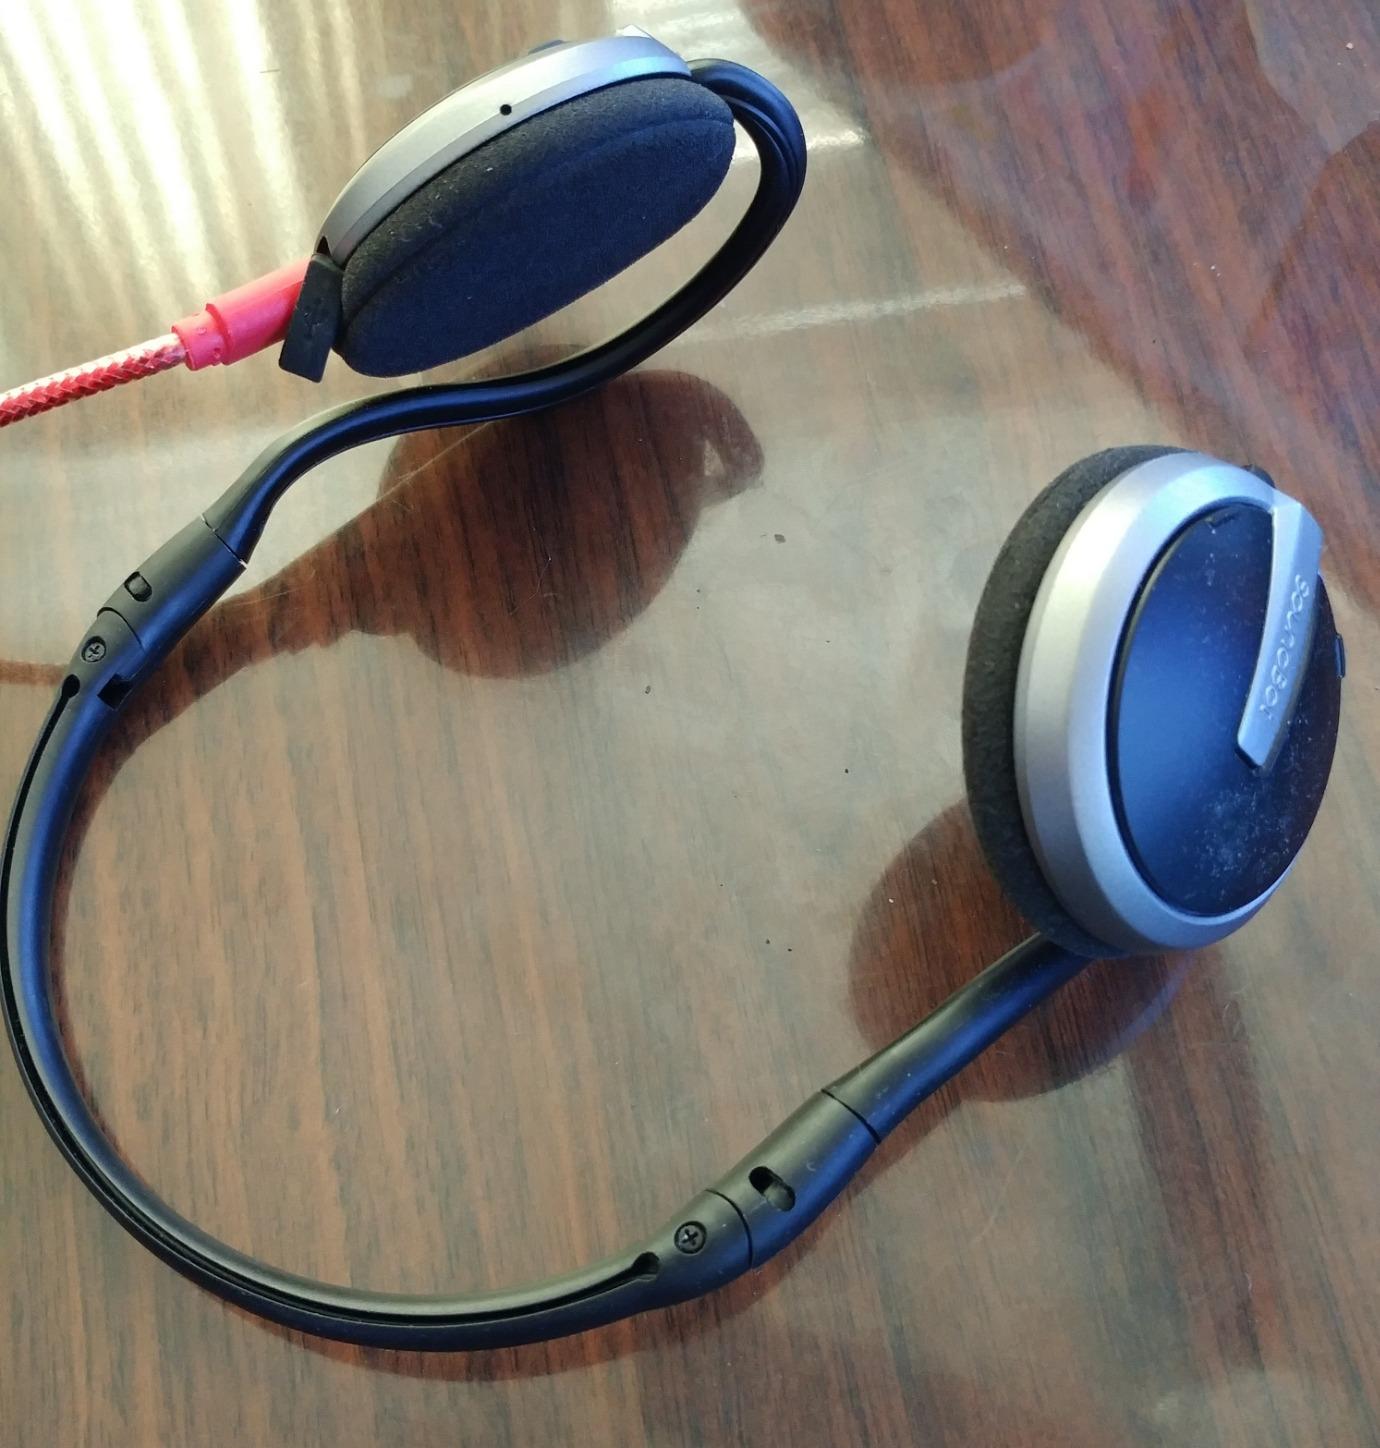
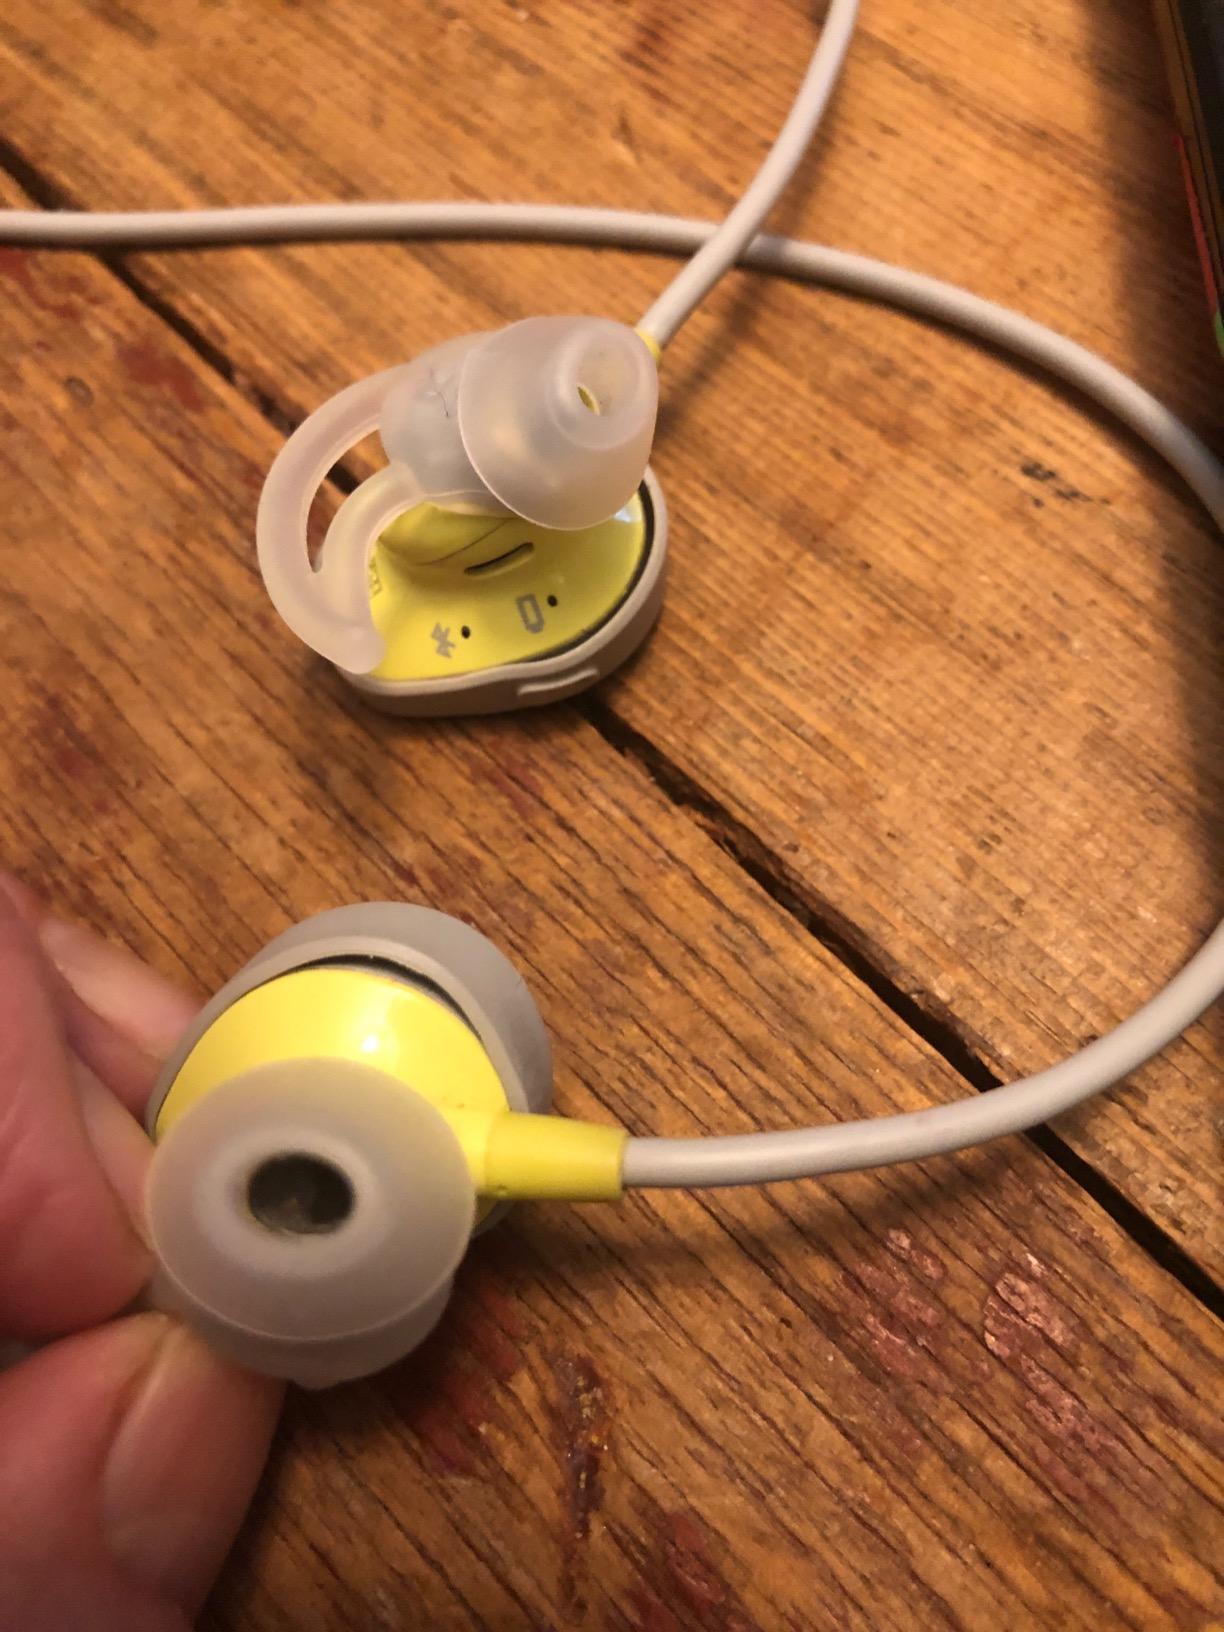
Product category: headphones
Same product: no